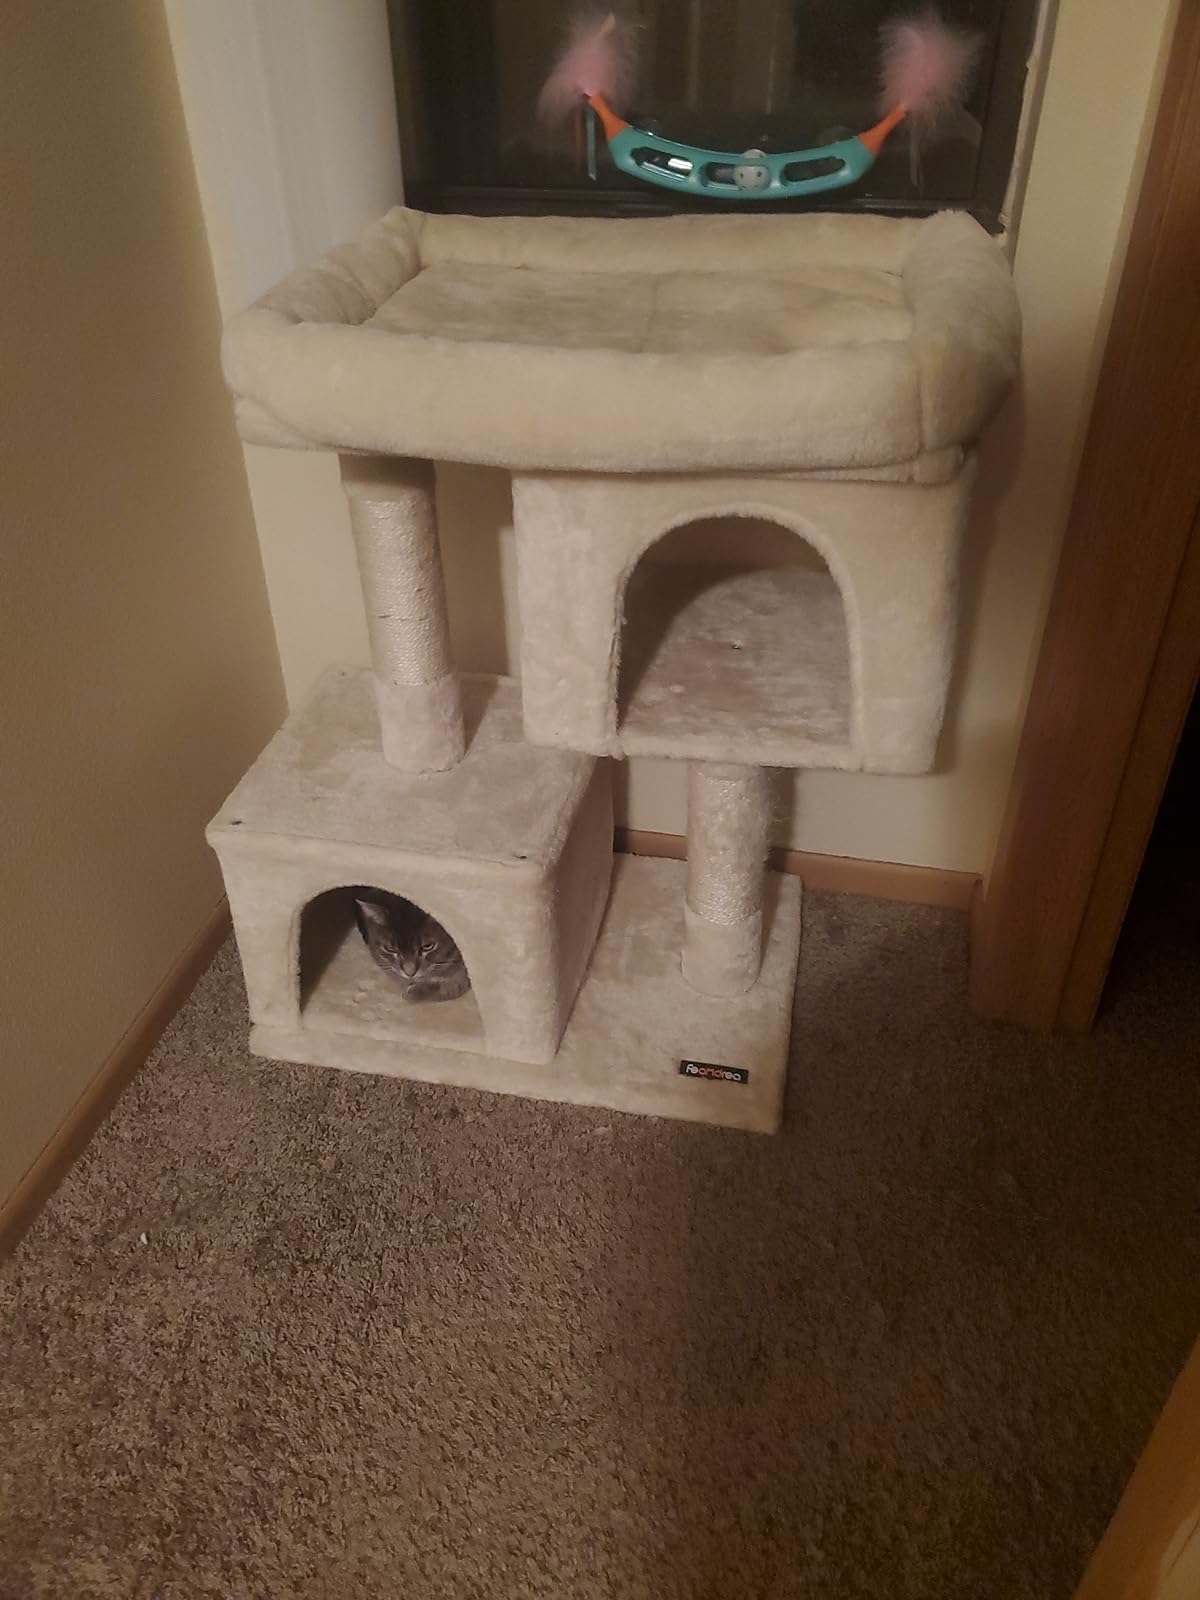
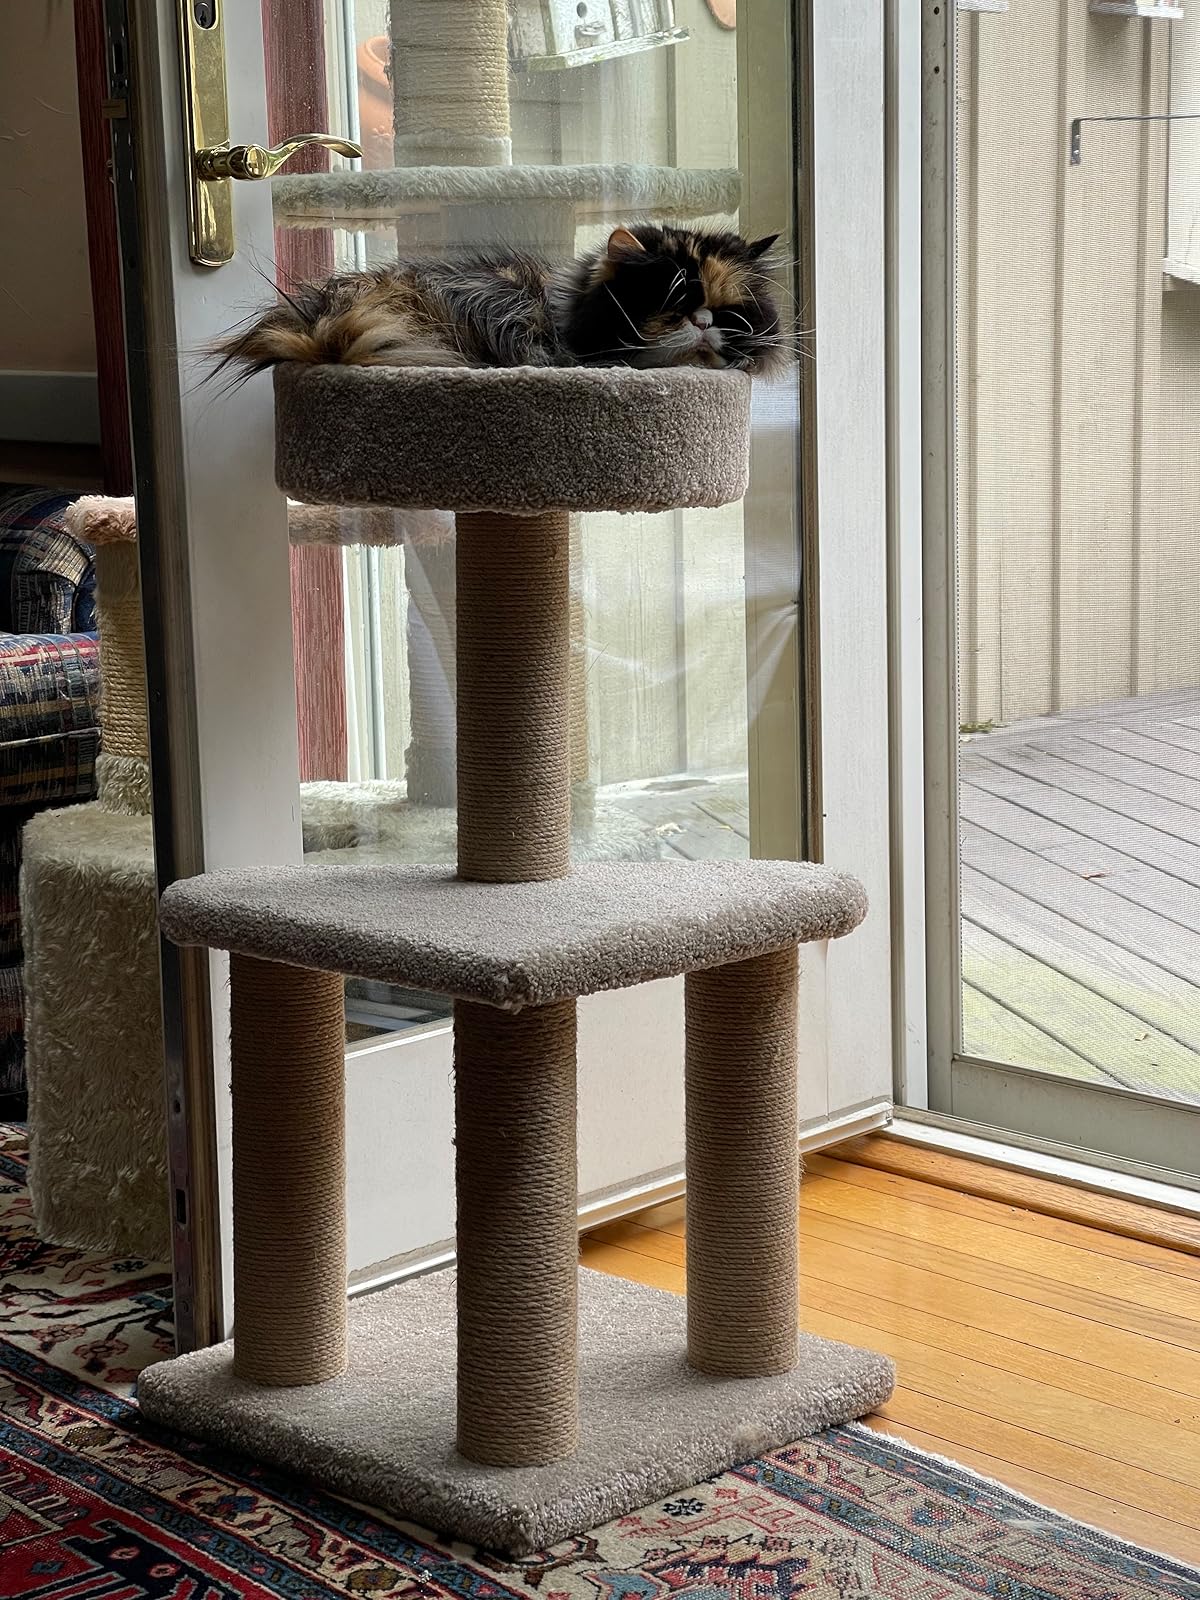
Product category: items_cat tree
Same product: no